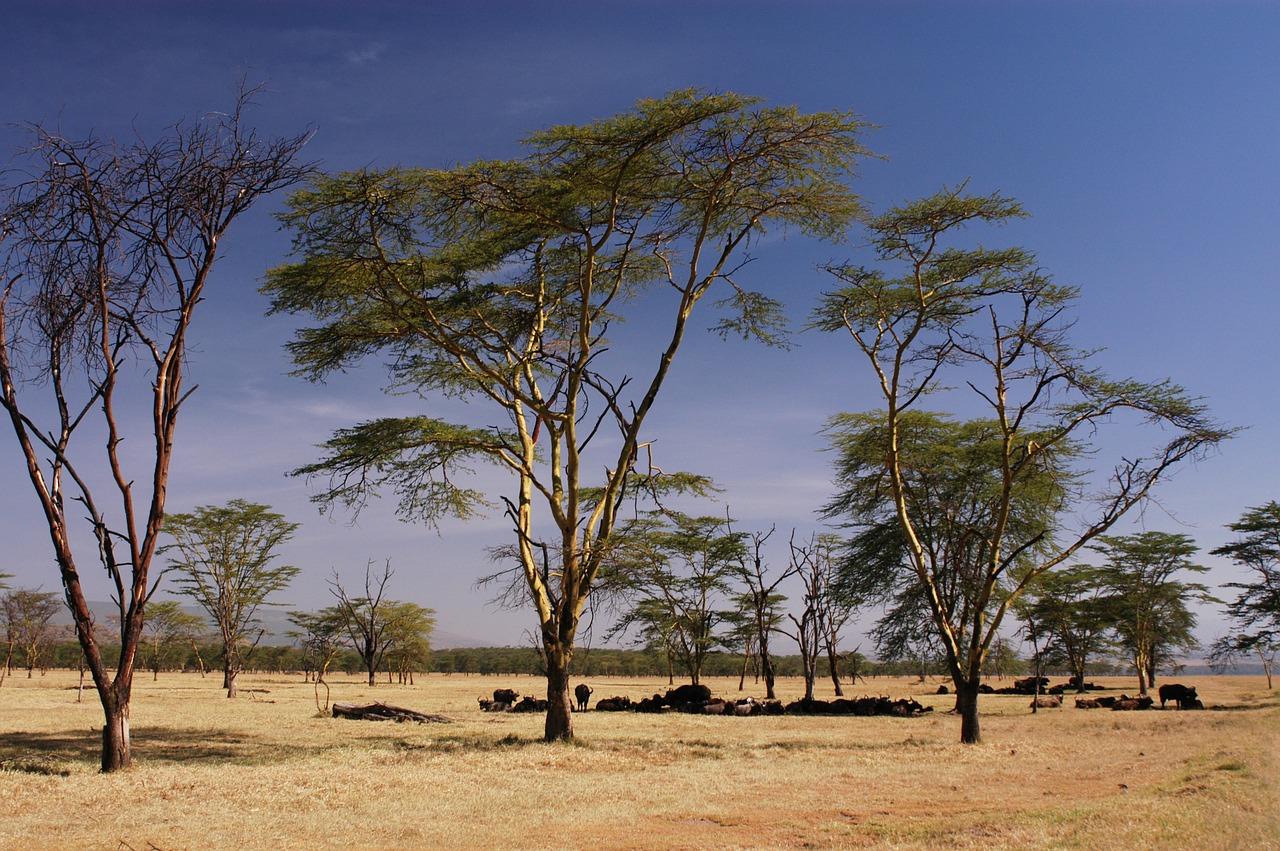
Mandhari ya uanda wazi wa Afrika yenye sifa za savana. Ardhi ni kavu na yenye nyasi  fupi za rangi ya manjano, ikionyesha msimu wa kiangazi au ukame. Kuna miti ya aina ya miiba, hasa mikoroga ambayo ina matawi iliyotapakaa na kutoa kivuli kidogo. Anga ni safi na bluu ikiwa na mawingu machache ikiongeza hisia ya utulivu na uwazi wa mazingira haya.